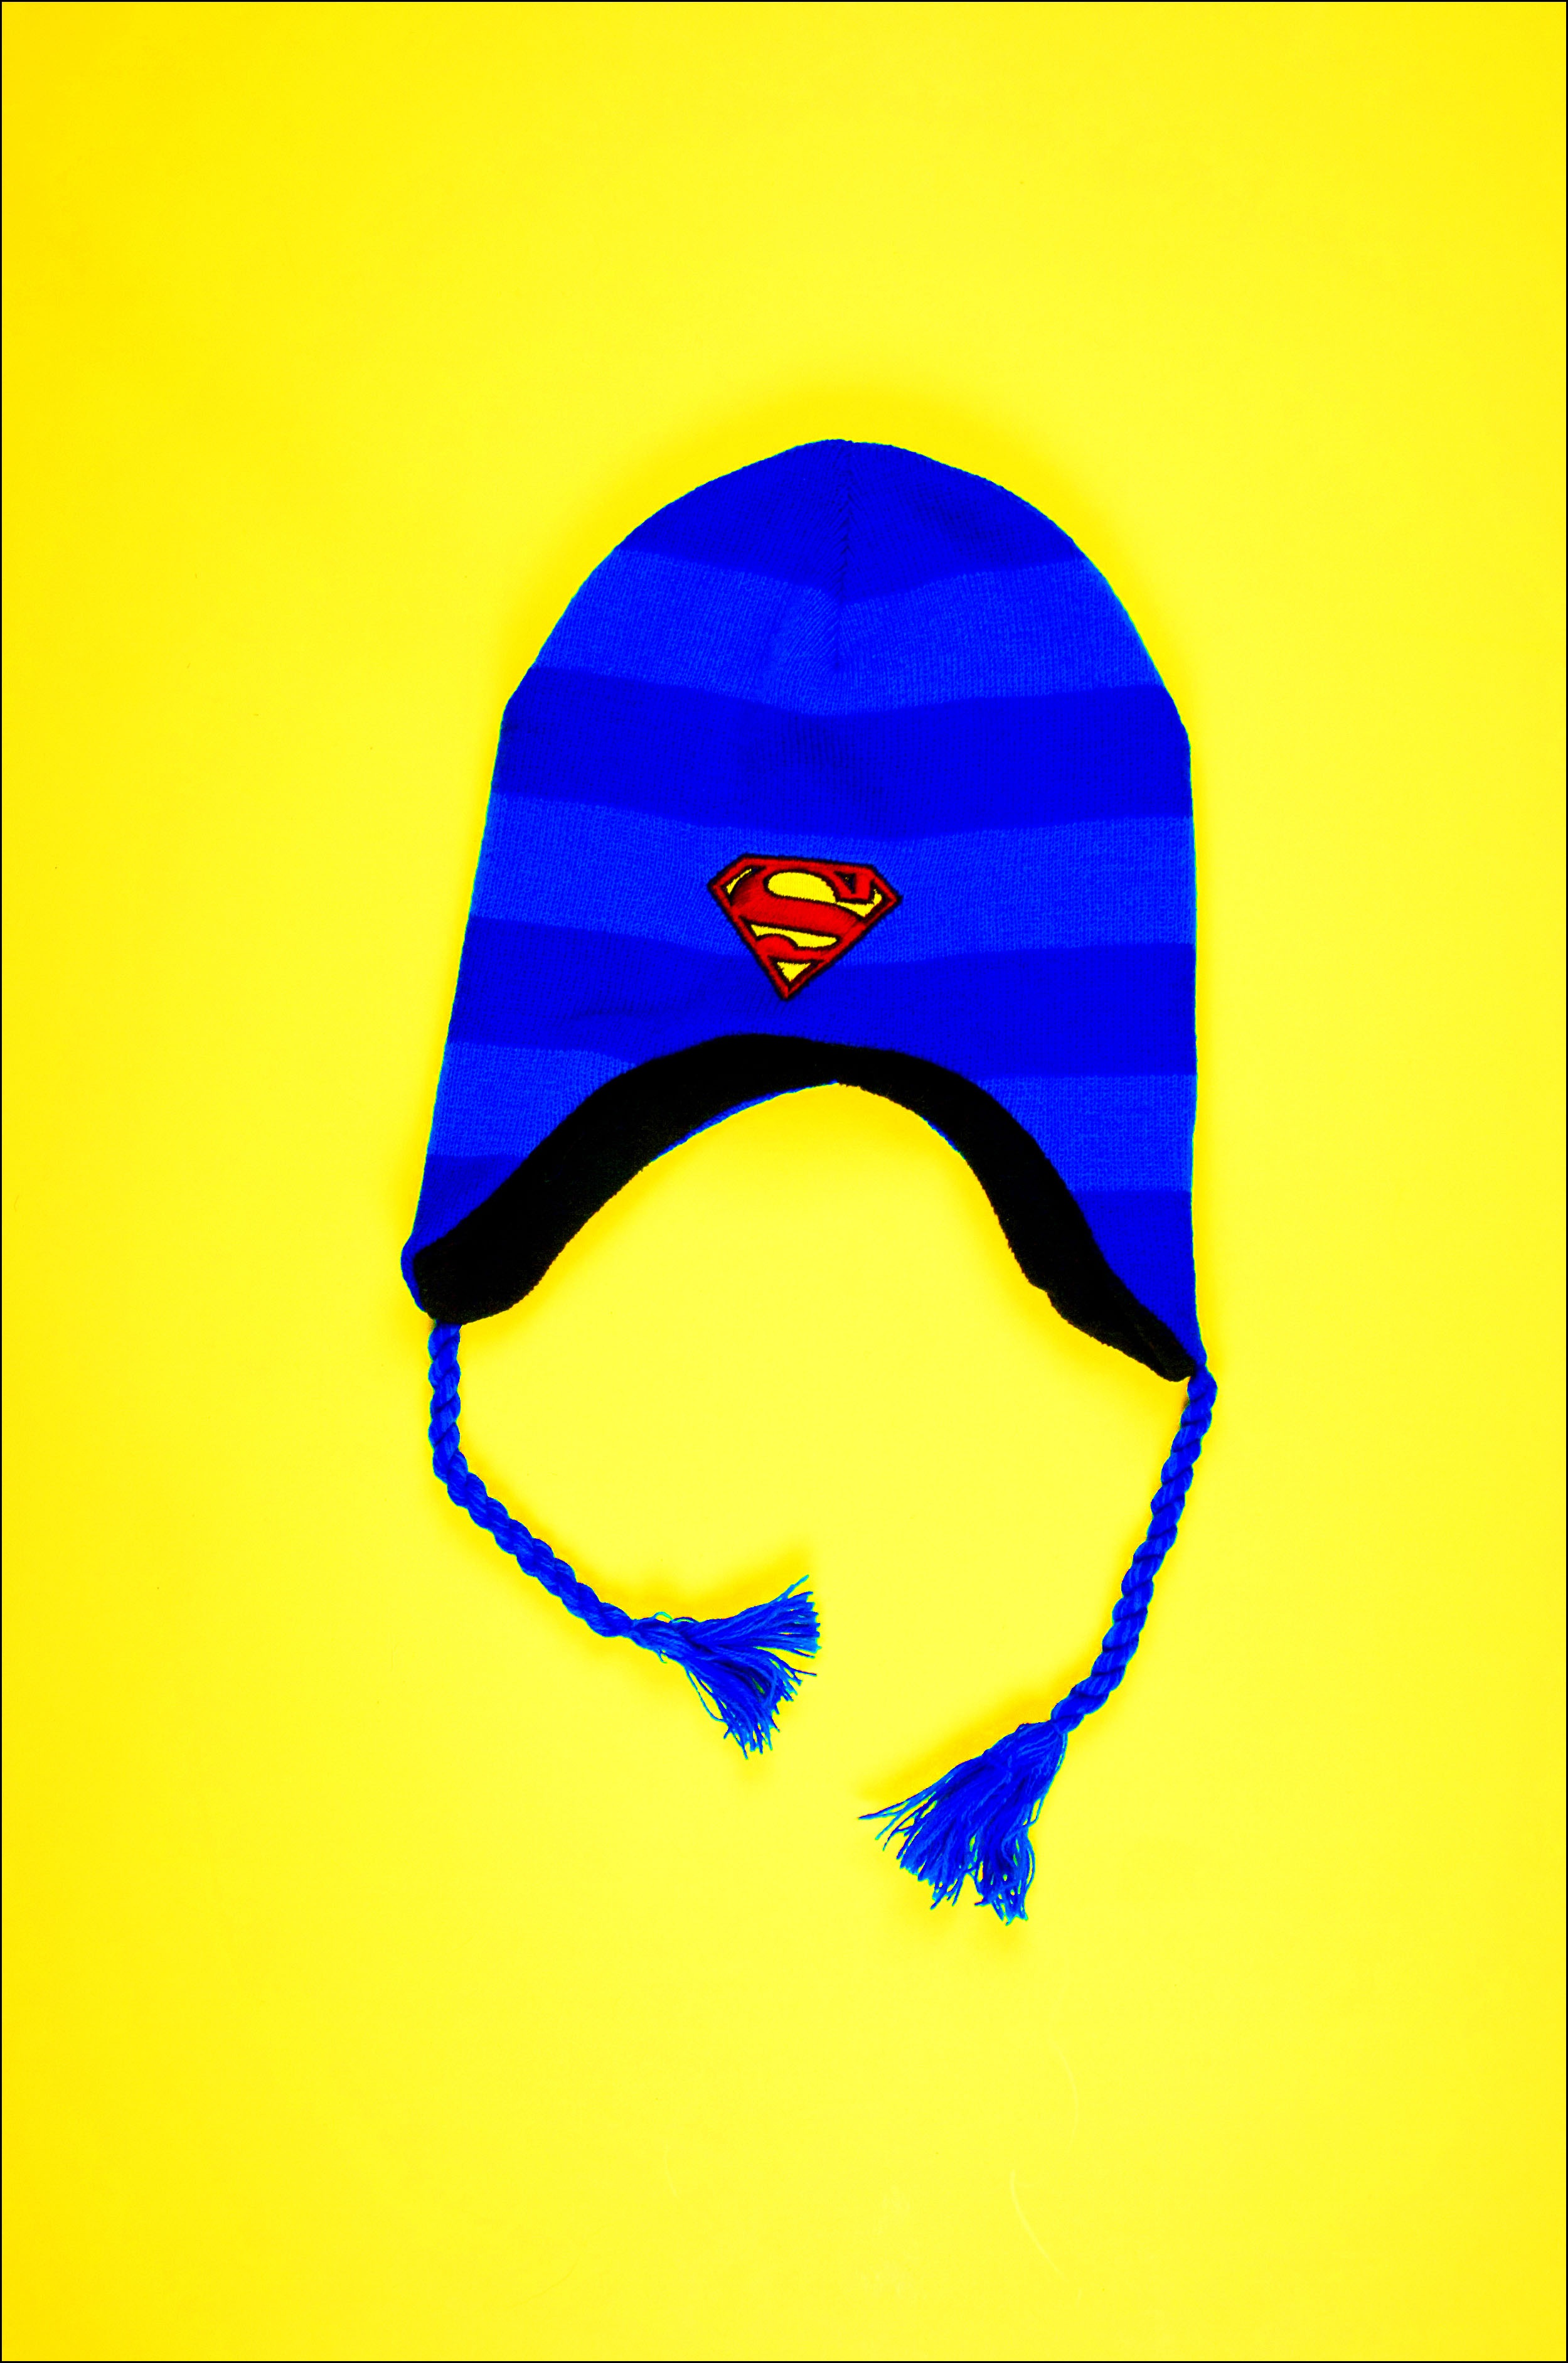
winter, kid, cute, young, child, hat, blue, yellow, lifestyle, childhood, brand, font, illustration, happiness, logo, text, icon, superman, cartoon, toboggan